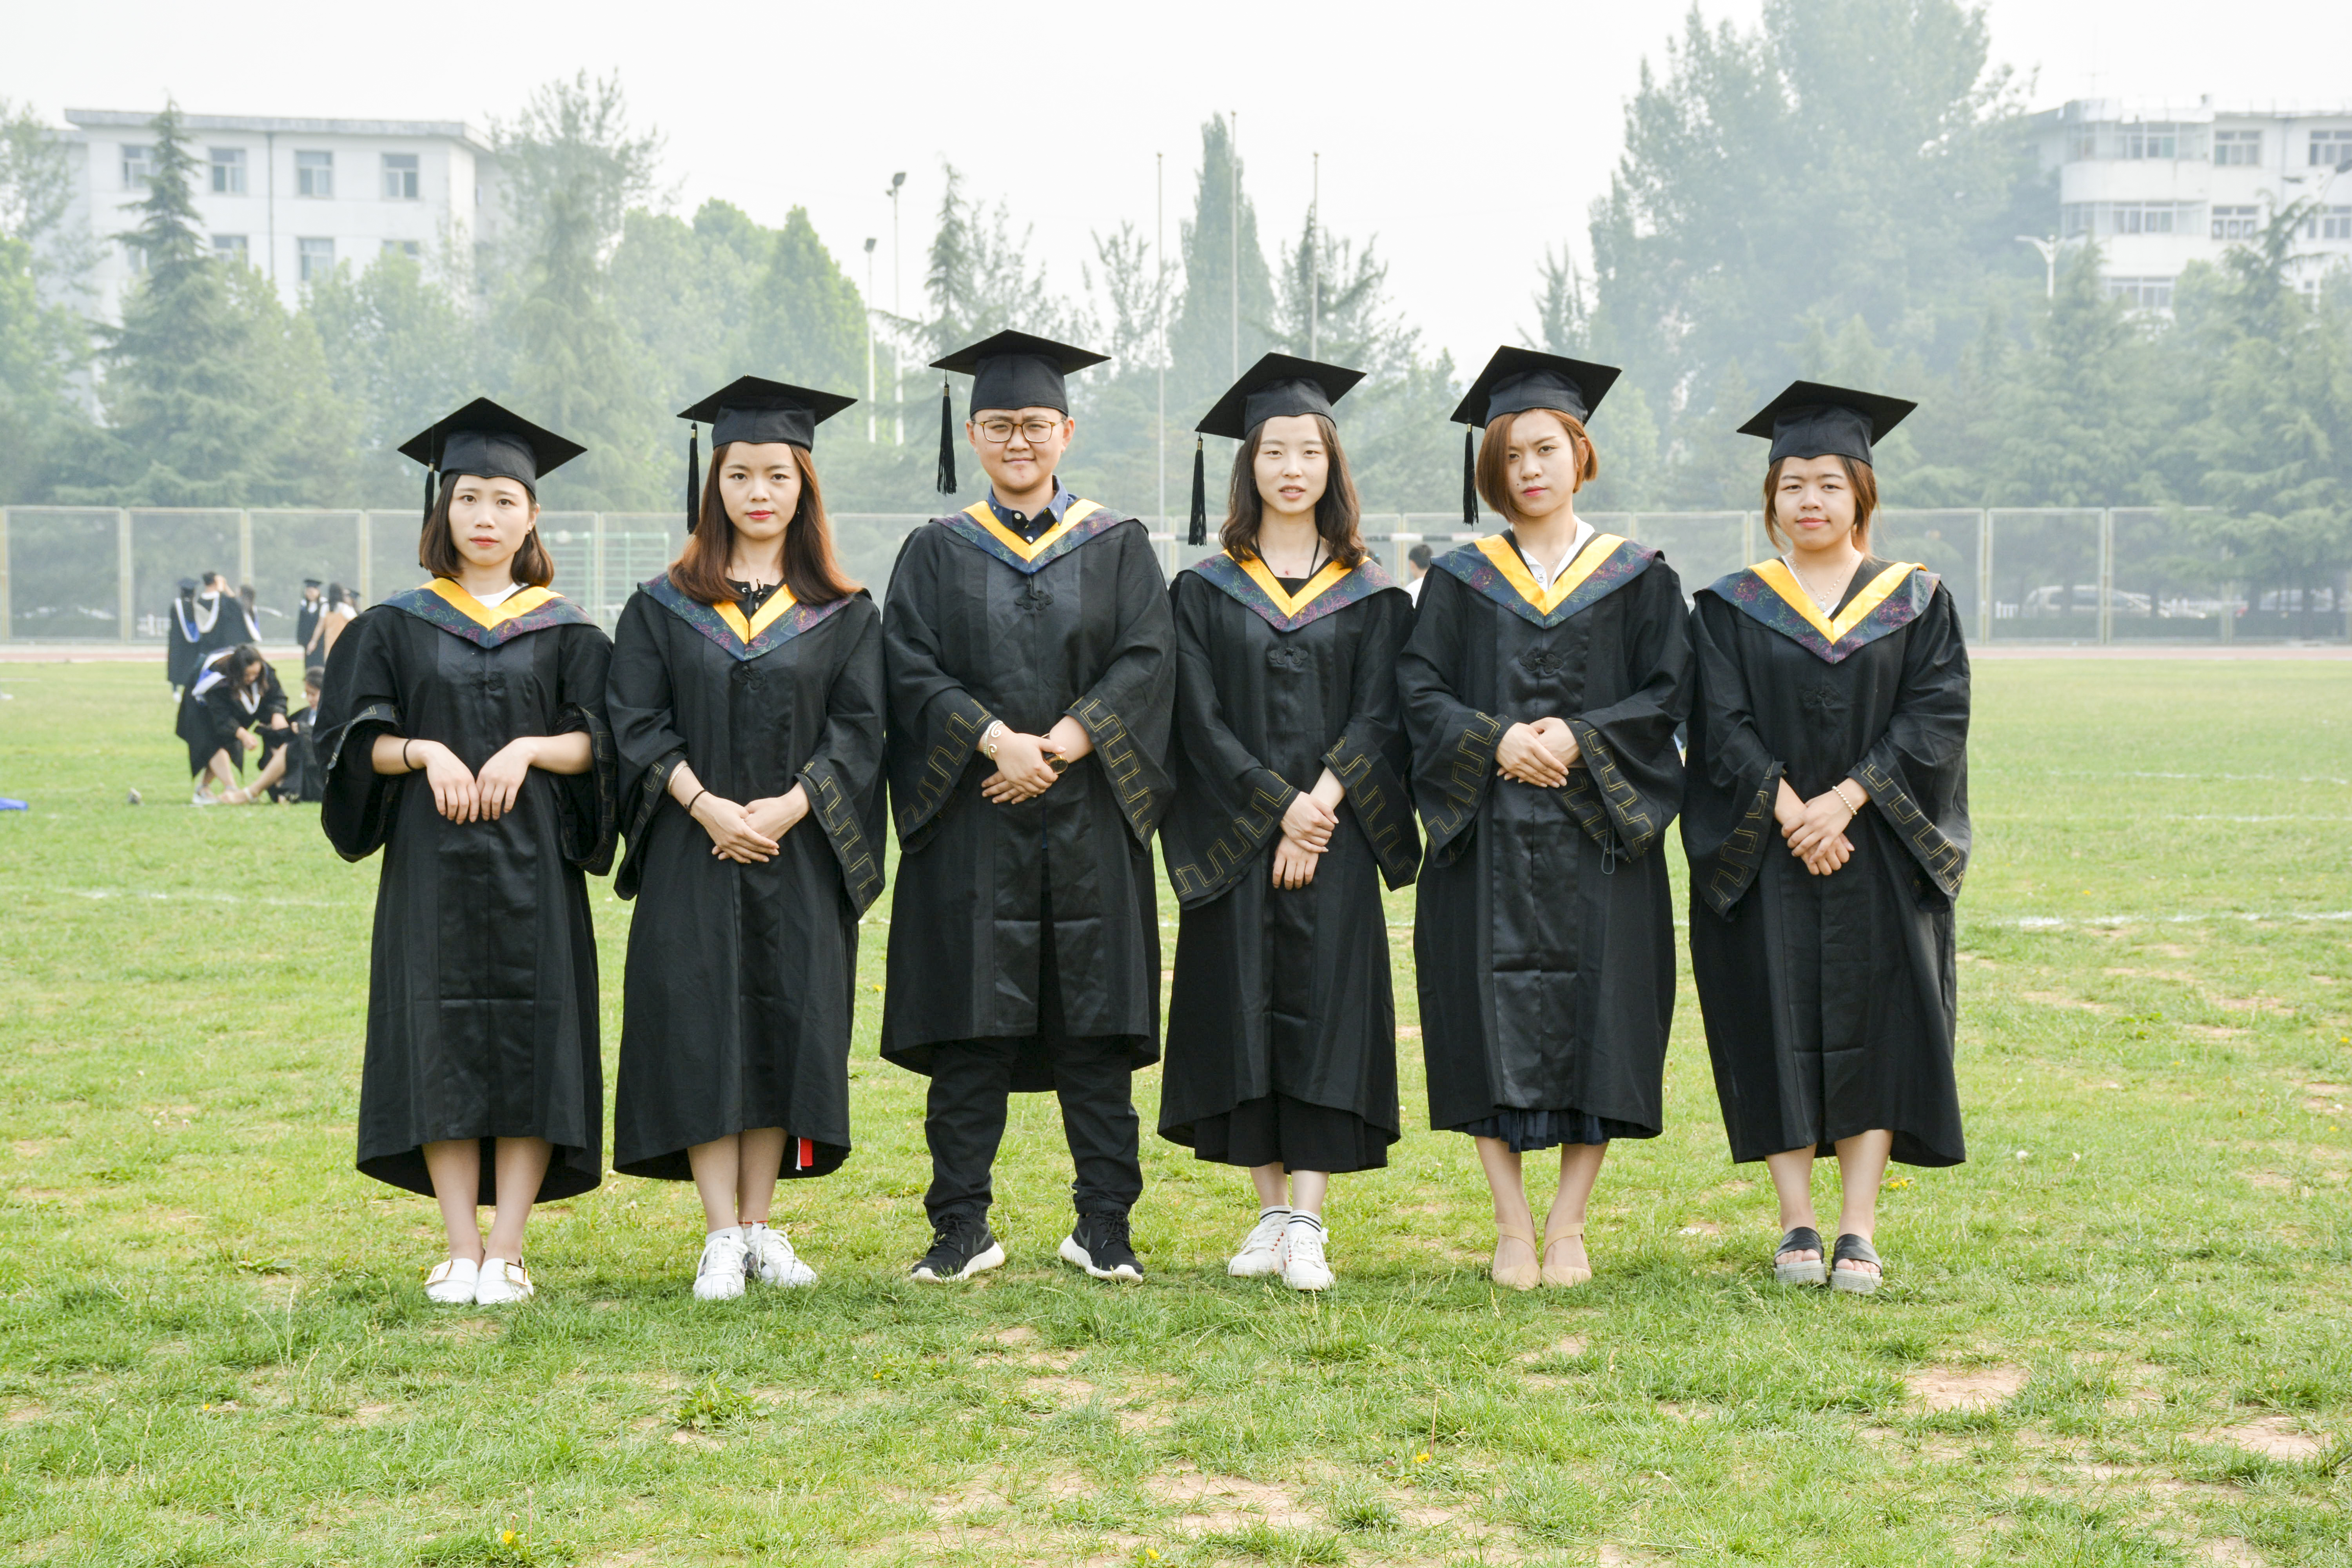
woman, happiness, academic dress, scholar, graduation ceremony, smile, community, student, Academic institution, friendship, spring, square academic cap, Doctor of Philosophy, education, college, ceremony, cloak, university, robe, business school, campus